Lukut

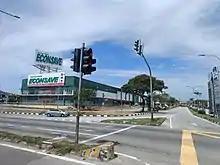
Econsave, previously a Giant supermarket in Lukut

Lukut is a suburb located to the northeast of Port Dickson, Negeri Sembilan, Malaysia.